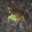
Label: frog